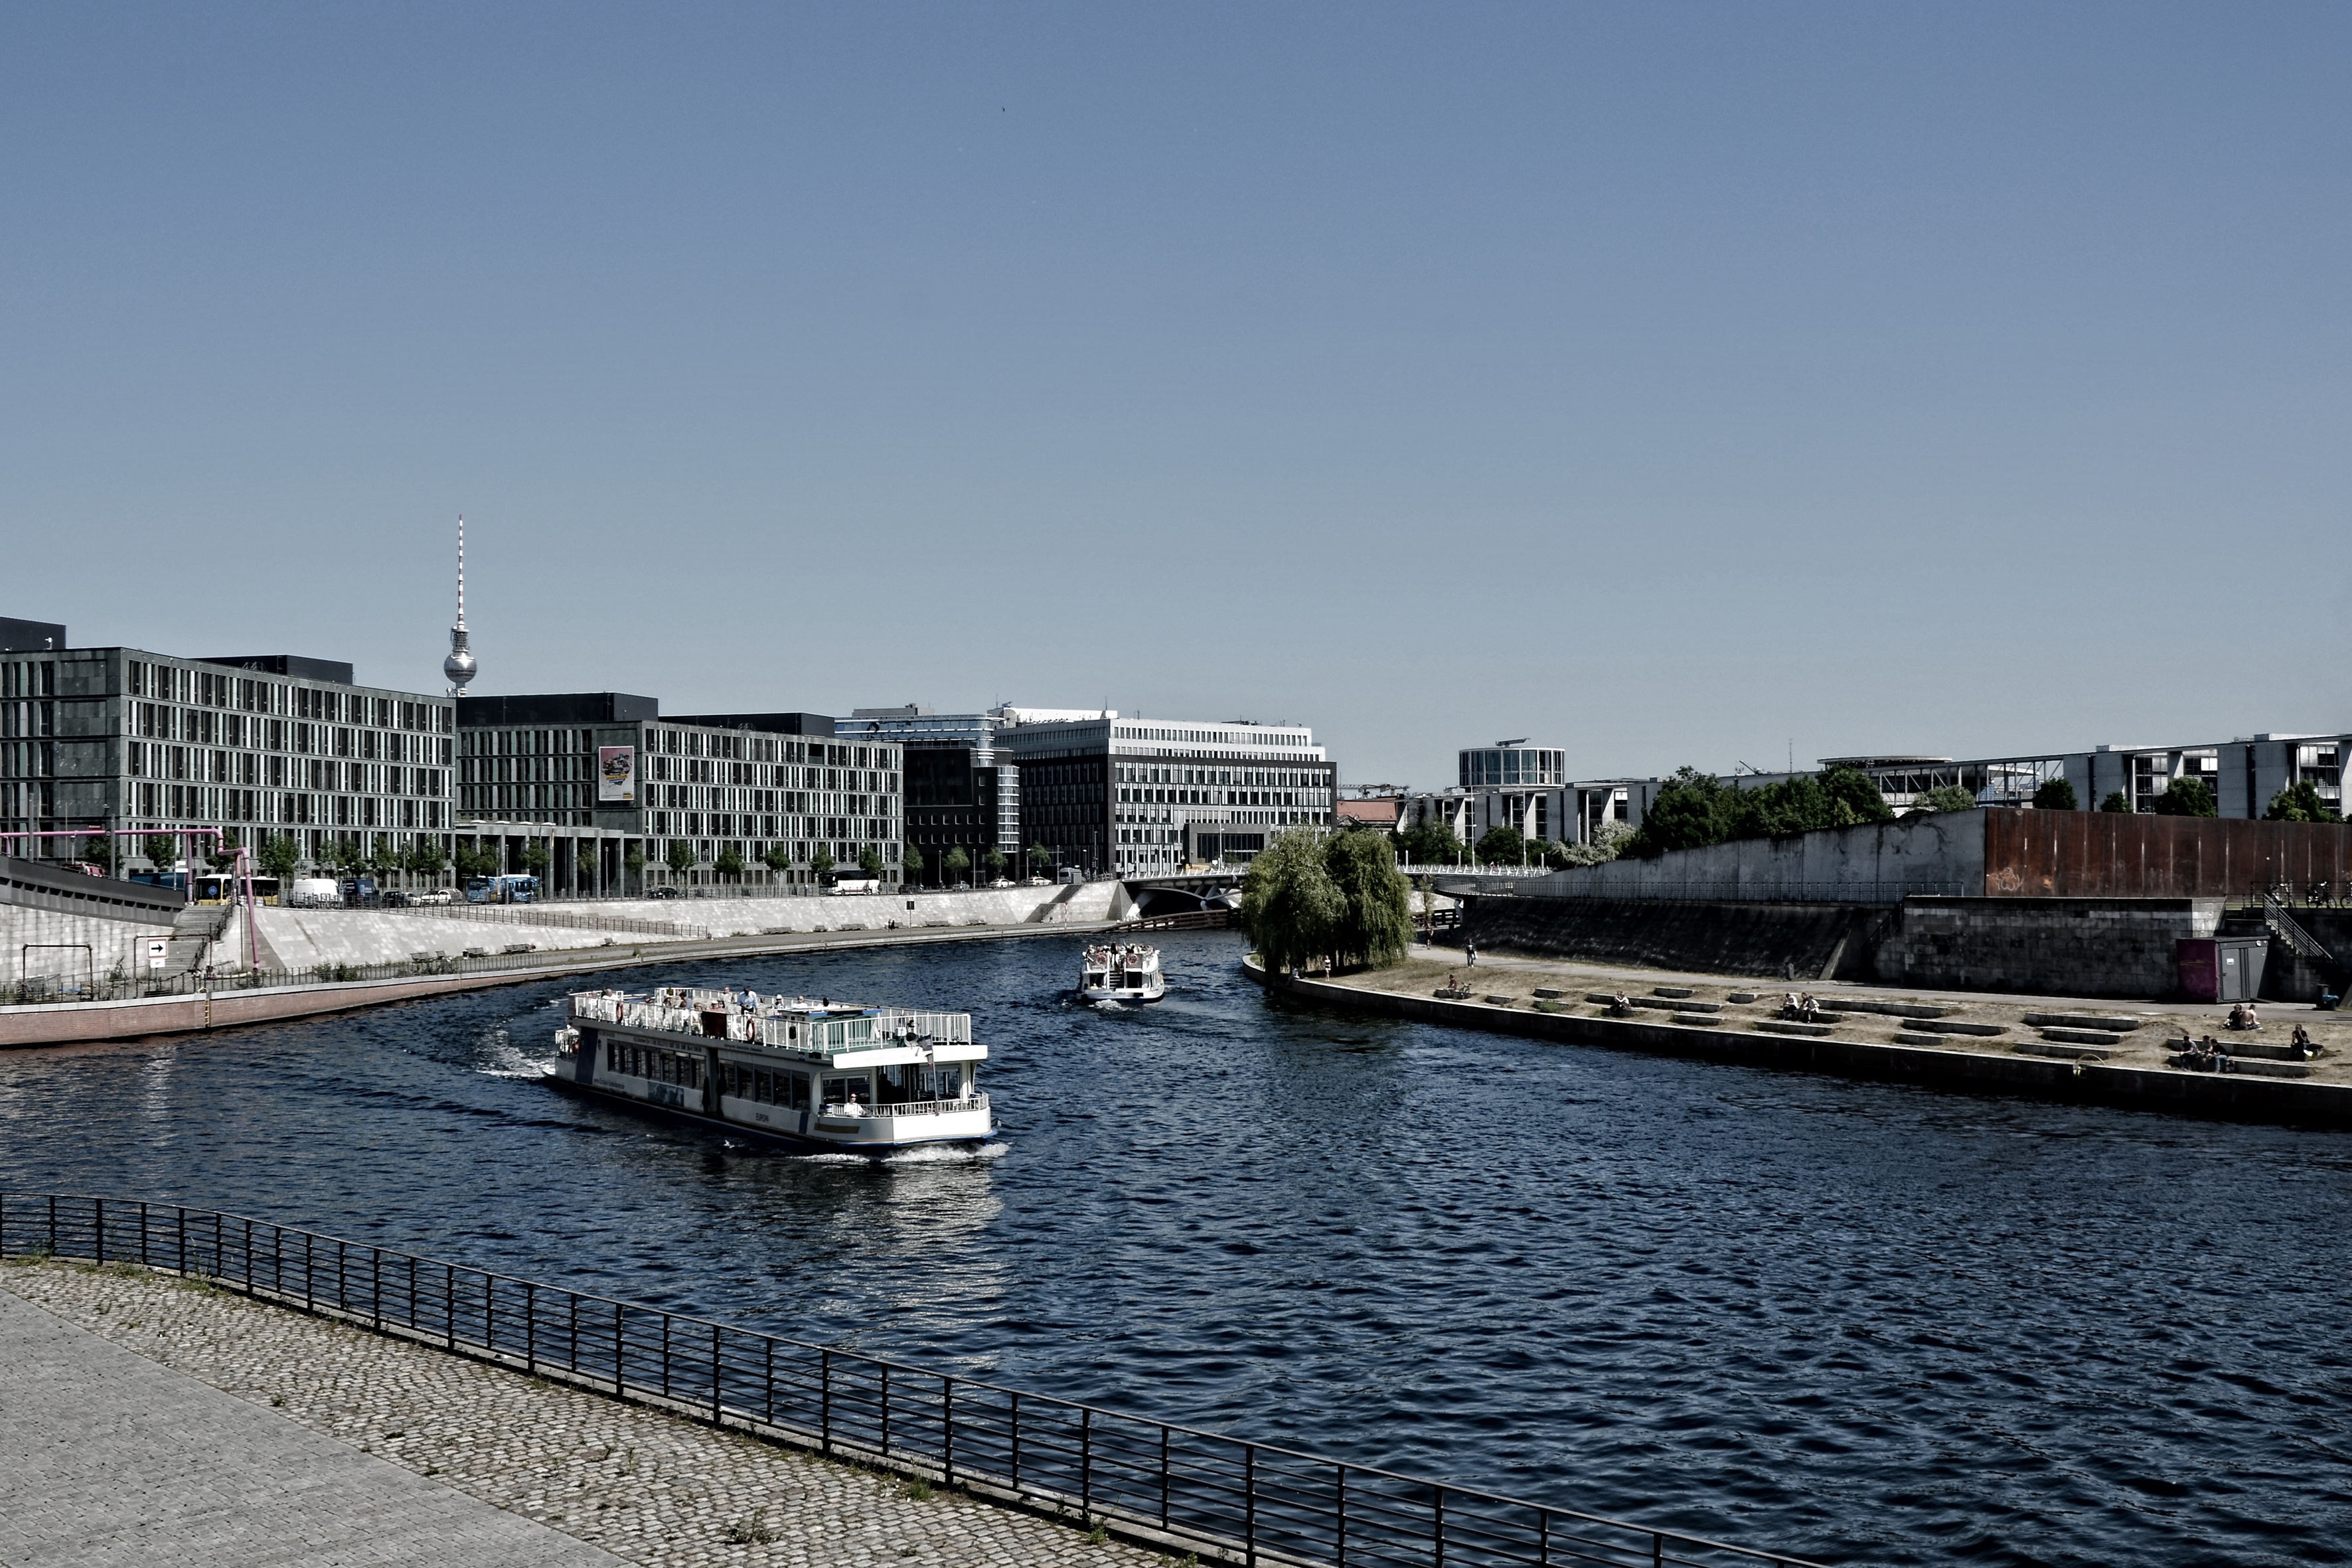
sea, coast, dock, boat, bridge, pier, river, canal, cityscape, reflection, vehicle, bay, harbor, marina, port, waterway, capital, berlin, channel, spree, tv tower, boat trip, spreebogen